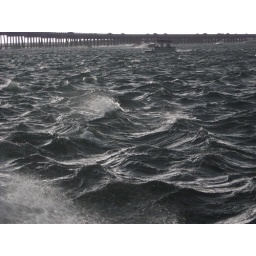
Thi is going home on my boat trip! A huge storm broke out and it was lighting near by.